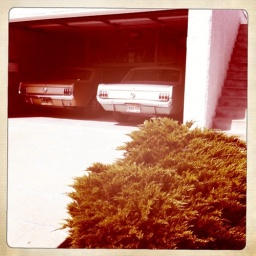
gold and silver mustang sittin' in a tree - k-i-s-s-i-n-g!!!!